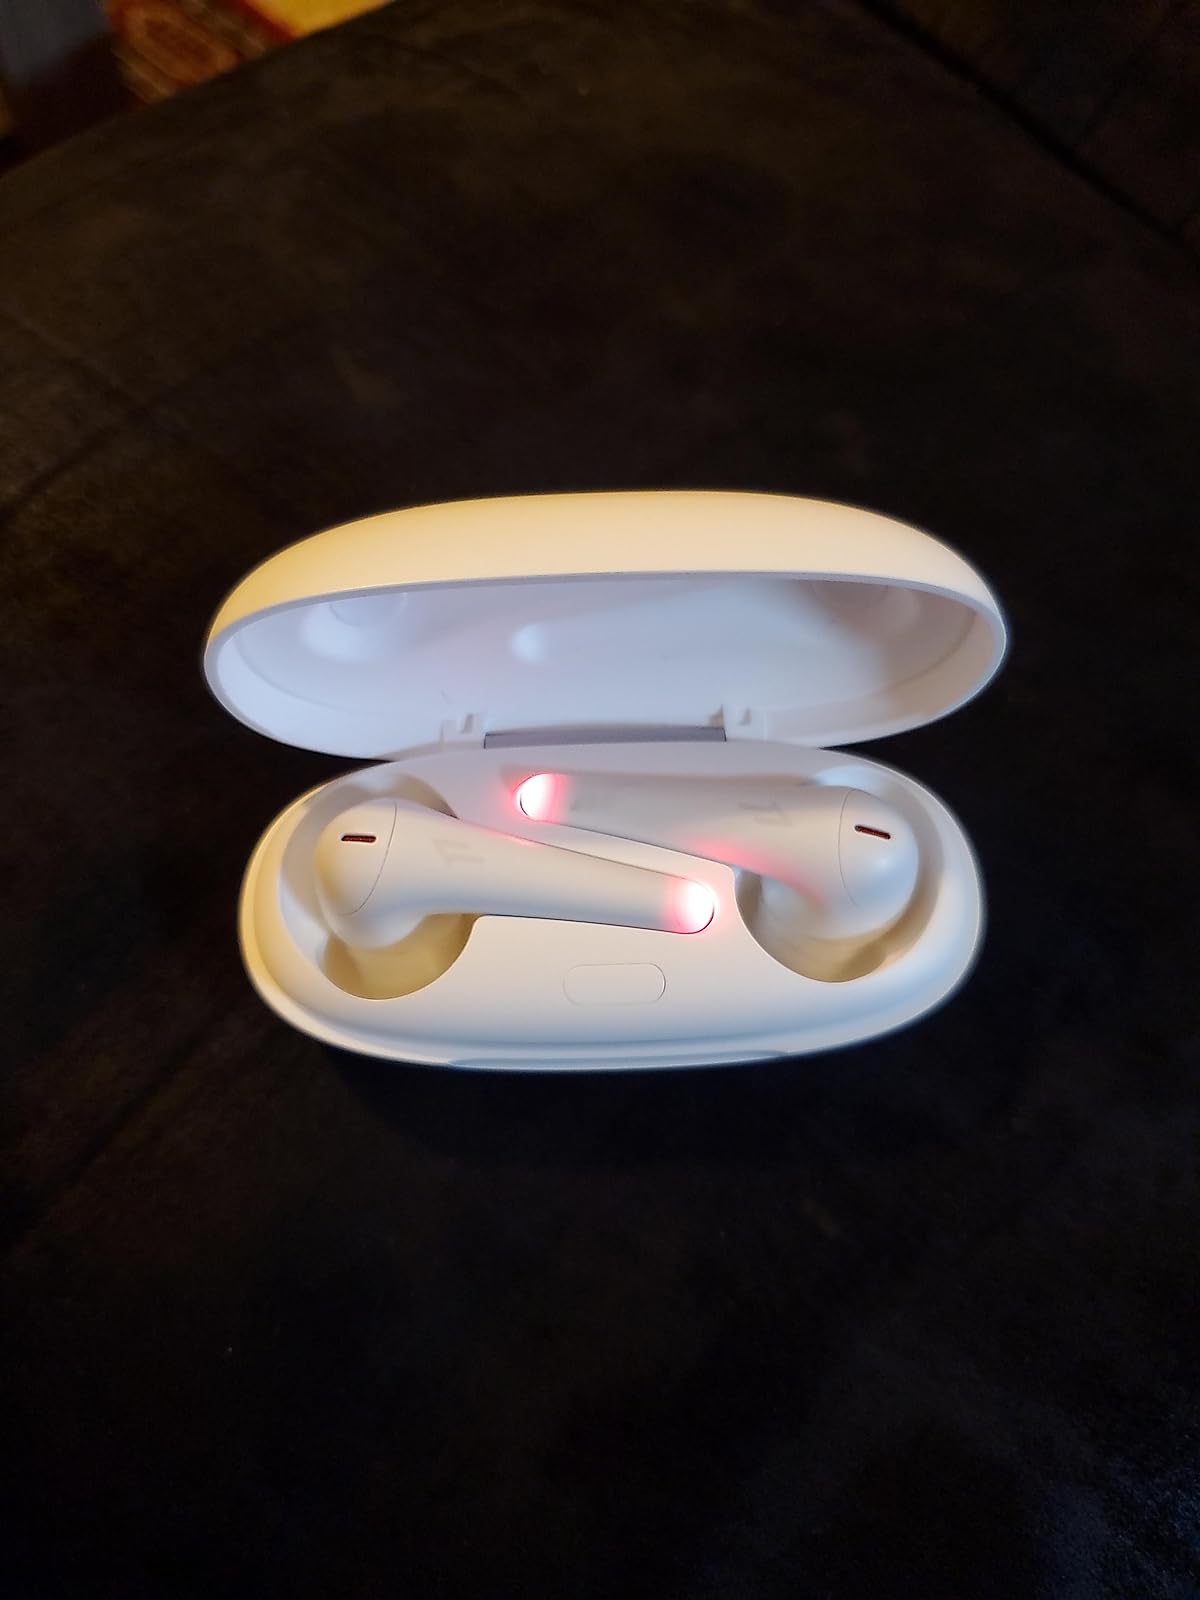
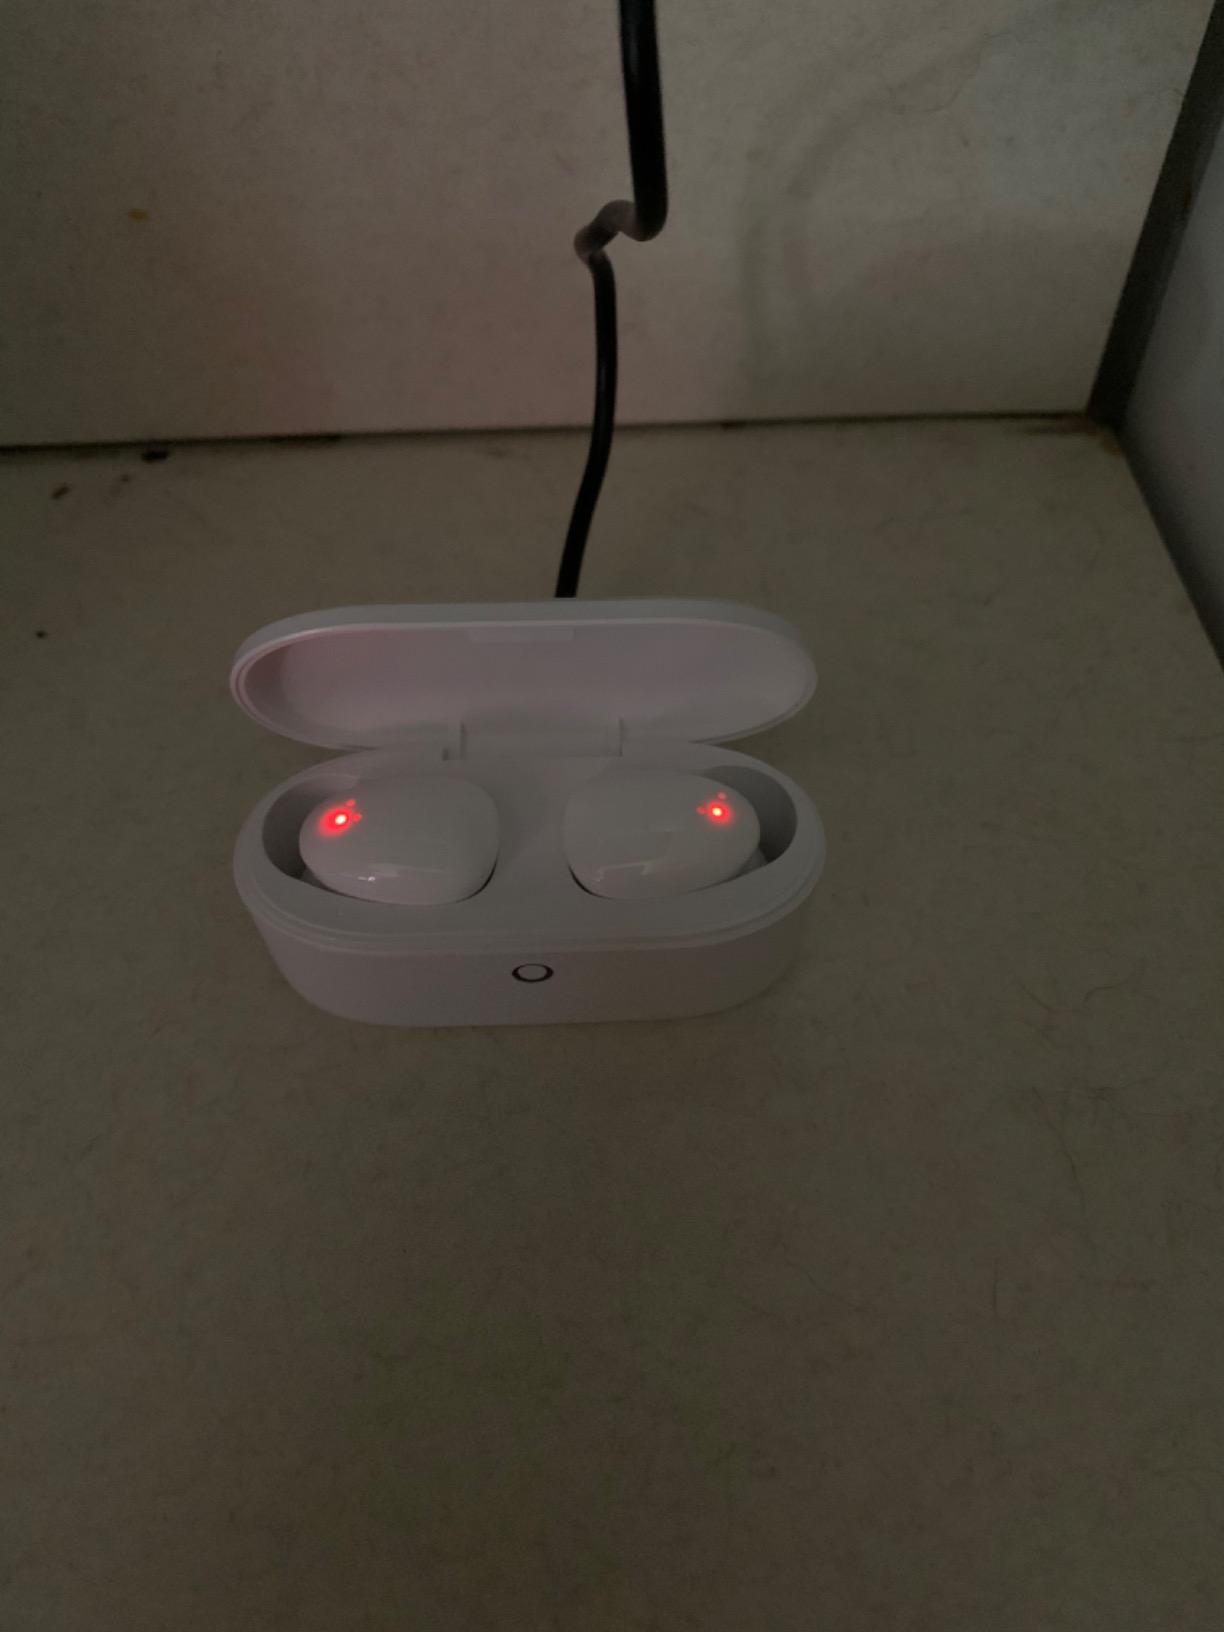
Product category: earbuds
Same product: no